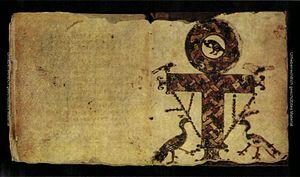
L'Enluminure copte désigne la décoration des manuscrits au sein des populations chrétiennes d'Égypte depuis la fin de l'Antiquité jusqu'à l'époque islamique. Ces manuscrits sont aussi bien écrits en Copte dans les temps anciens, qu'en Arabe à partir de la période islamique. Elle mélange les influences tout d'abord antiques, puis byzantines et arabes.
Le Codex Glazier, est un manuscrit en copte onciale du Nouveau Testament sur parchemin contenant les Actes des Apôtres. Il est daté paléographiquement du IVᵉ ou Vᵉ siècle. D'un point de vue textuel, il est très proche du Codex Bezae grec. Il est actuellement conservé à la Morgan Library and Museum à New York.